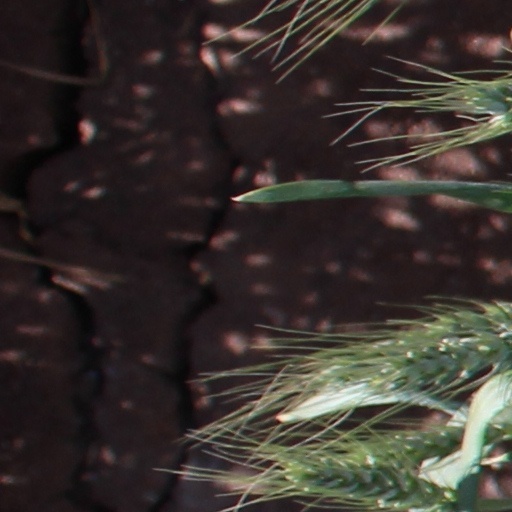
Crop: wheat